Veluška Tumba

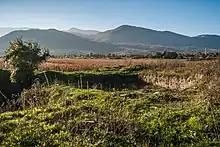
Veluška Tumba

Veluška Tumba is an ancient living area from Neolithic times. It is near the village of Porodin, Republic of Macedonia, close to Bitola. Veluška Tumba was discovered in 1978. Pottery and many tools were found here and are now housed in the Museum of Bitola.